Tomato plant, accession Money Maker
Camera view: horizontal (90 deg, fisheye); turntable rotation: 60 degrees
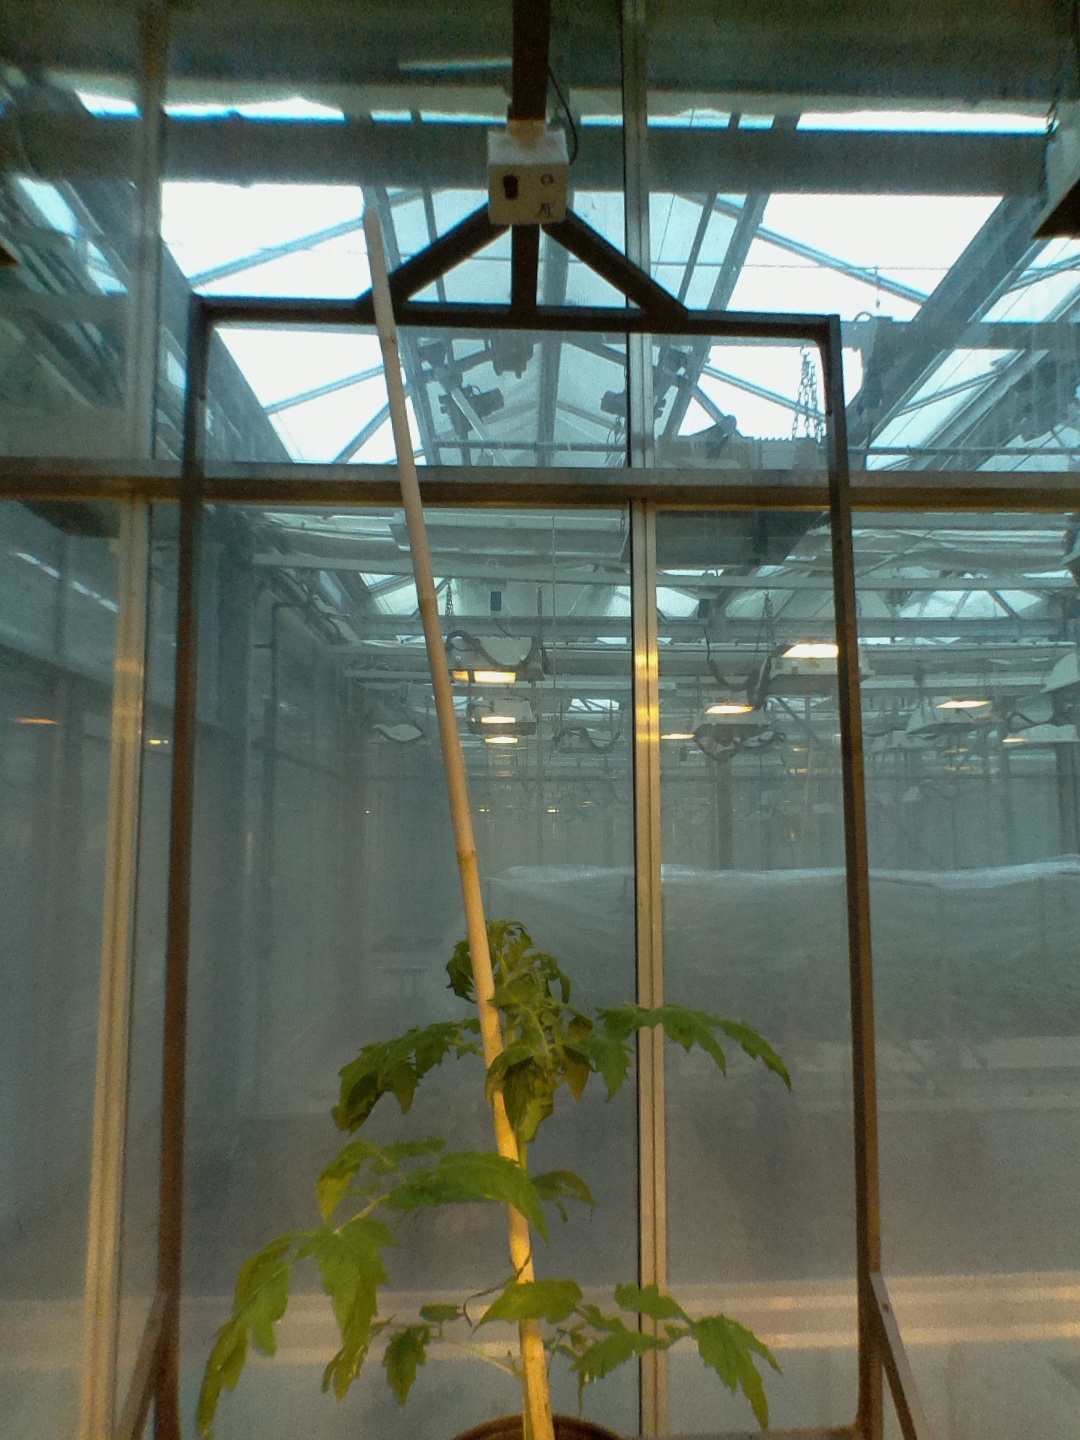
BBCH growth stage 14: 8 of true leaves visible